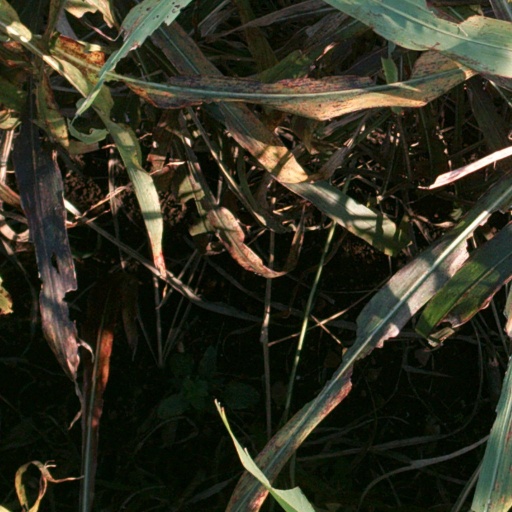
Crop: sorghum